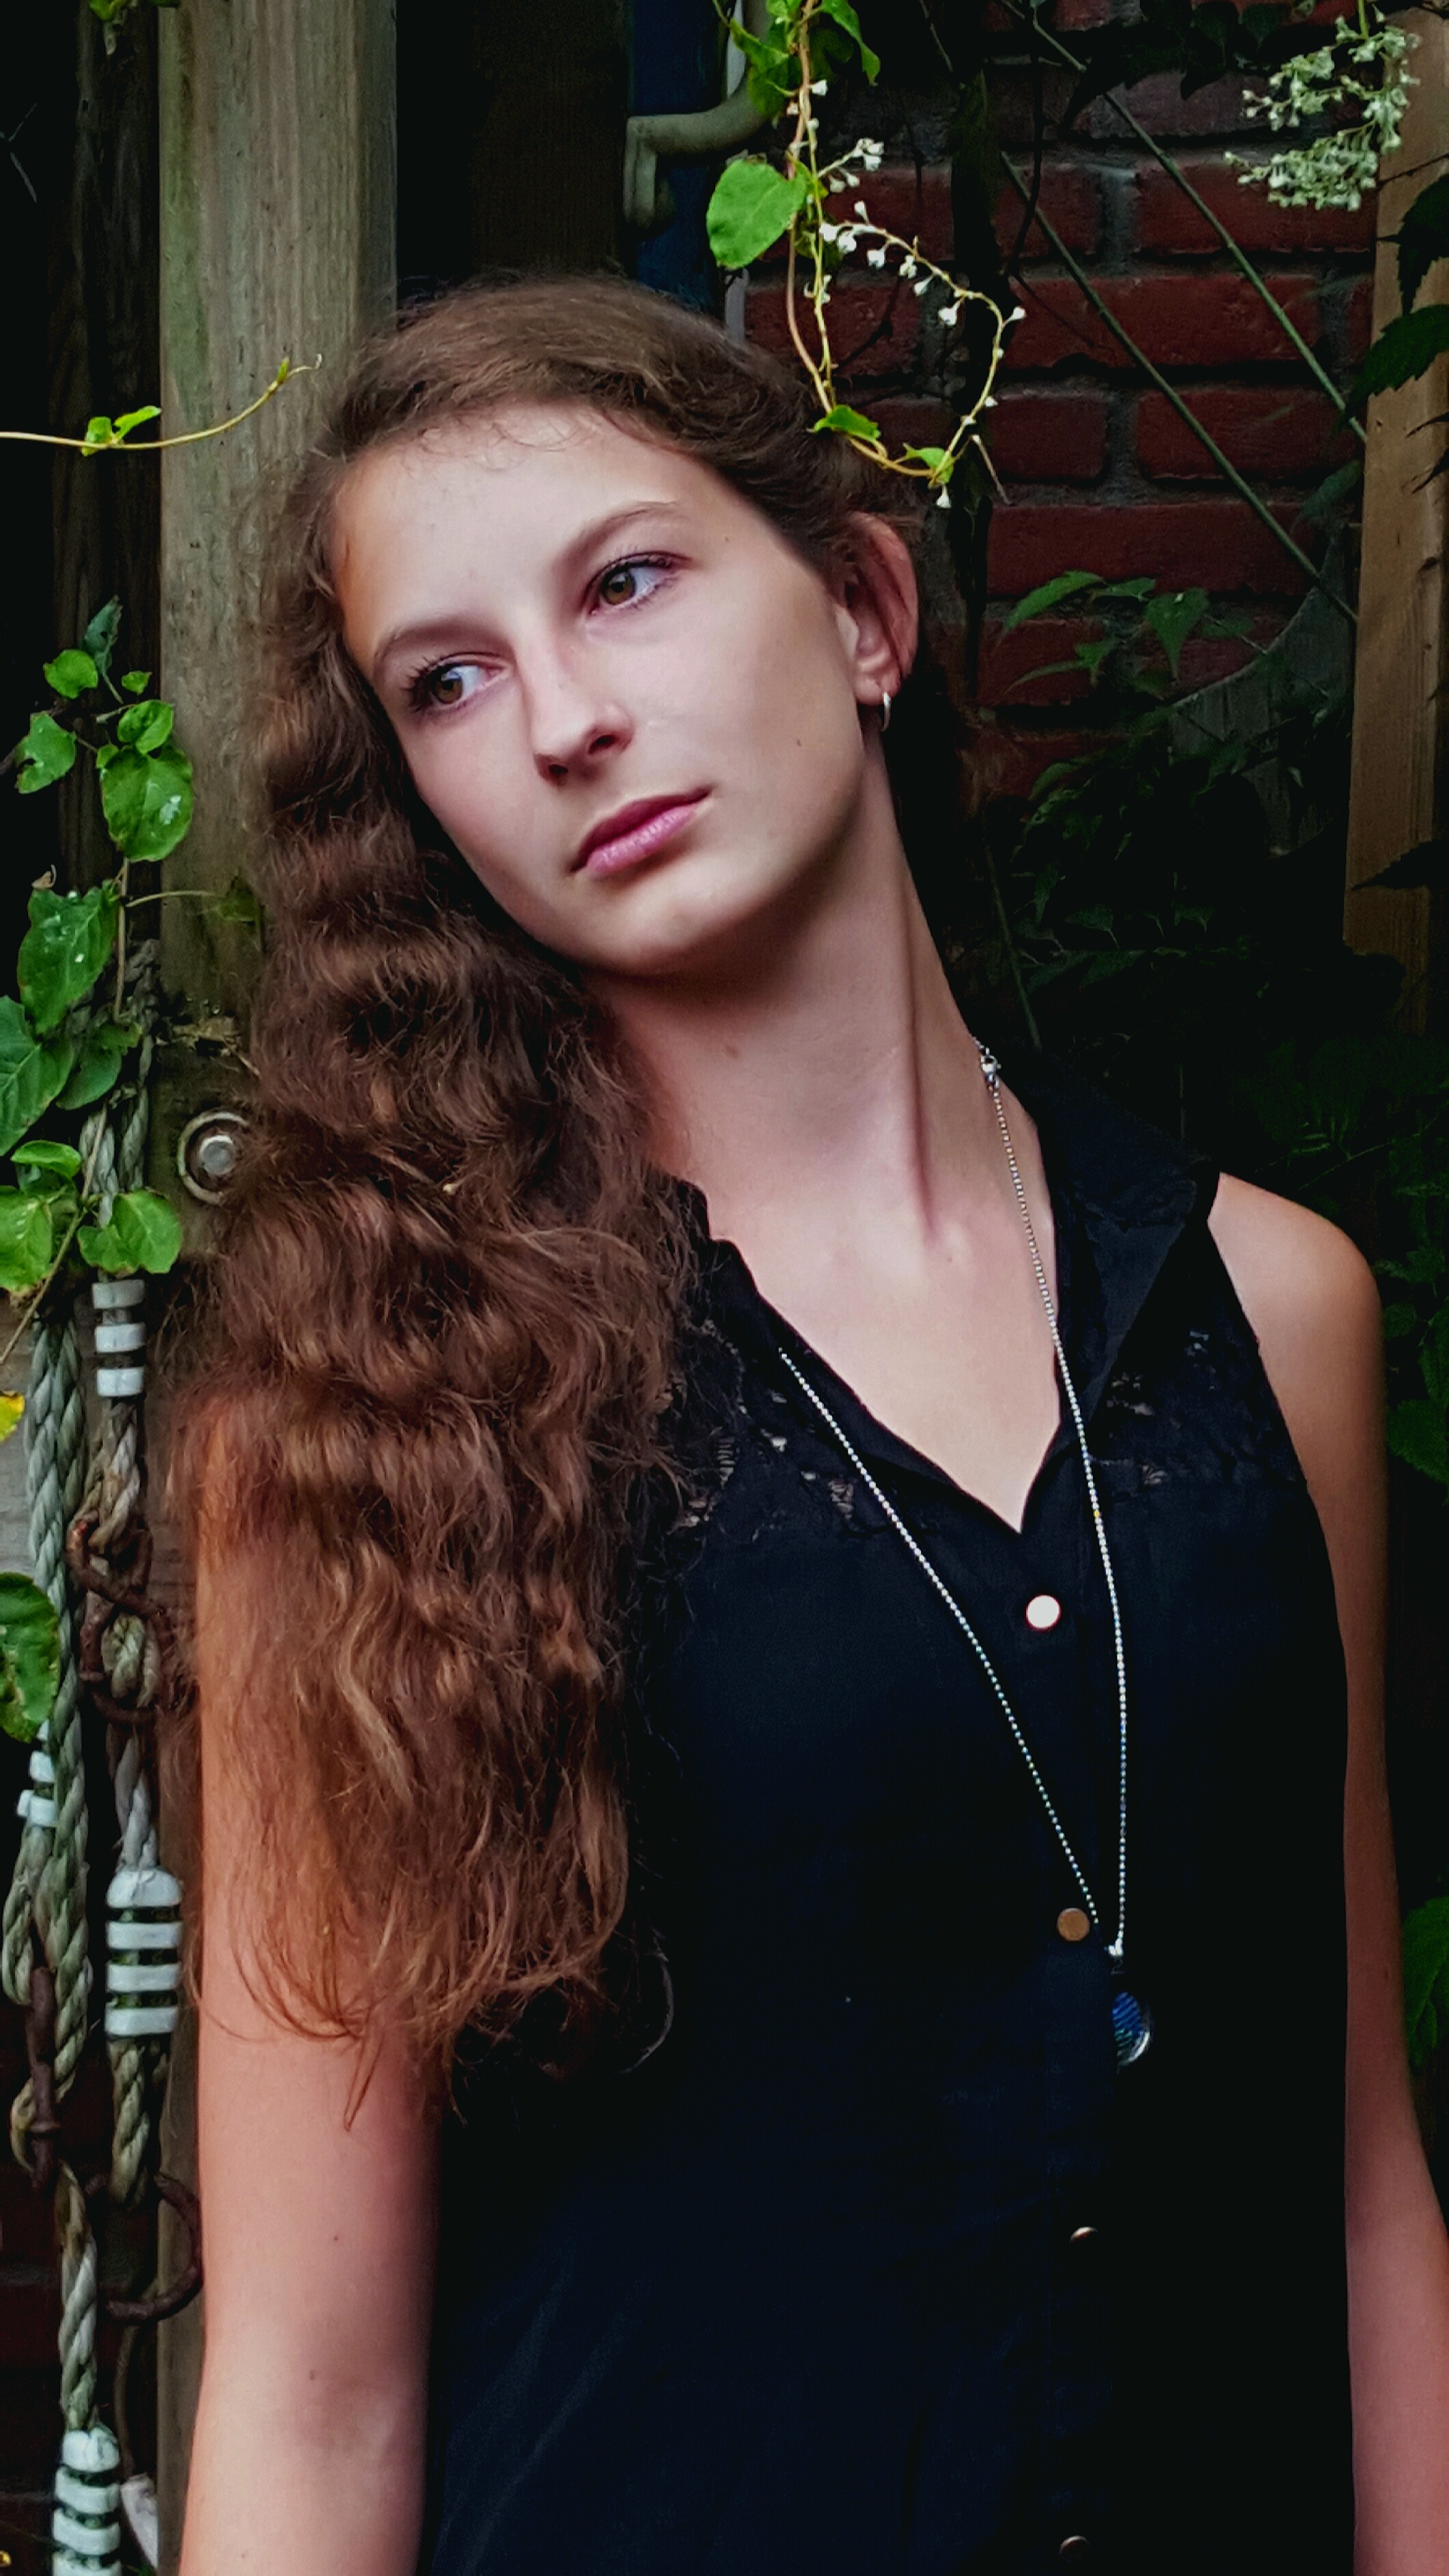
man, outdoor, person, girl, woman, hair, photography, portrait, model, red, youth, fashion, clothing, lady, hairstyle, long hair, face, stand, dress, eye, glasses, photograph, skin, beauty, faces, teen, photo shoot, brown hair, portrait photography